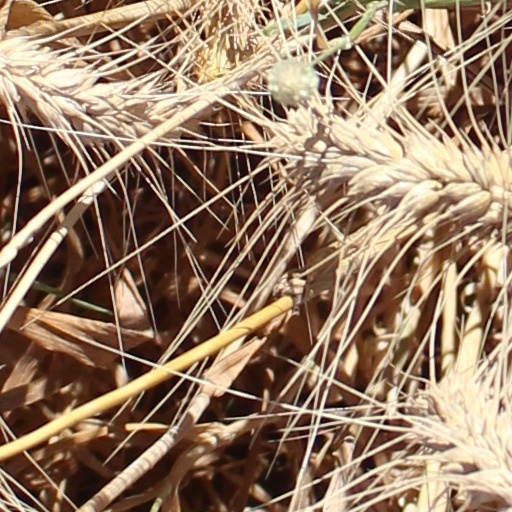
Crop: wheat